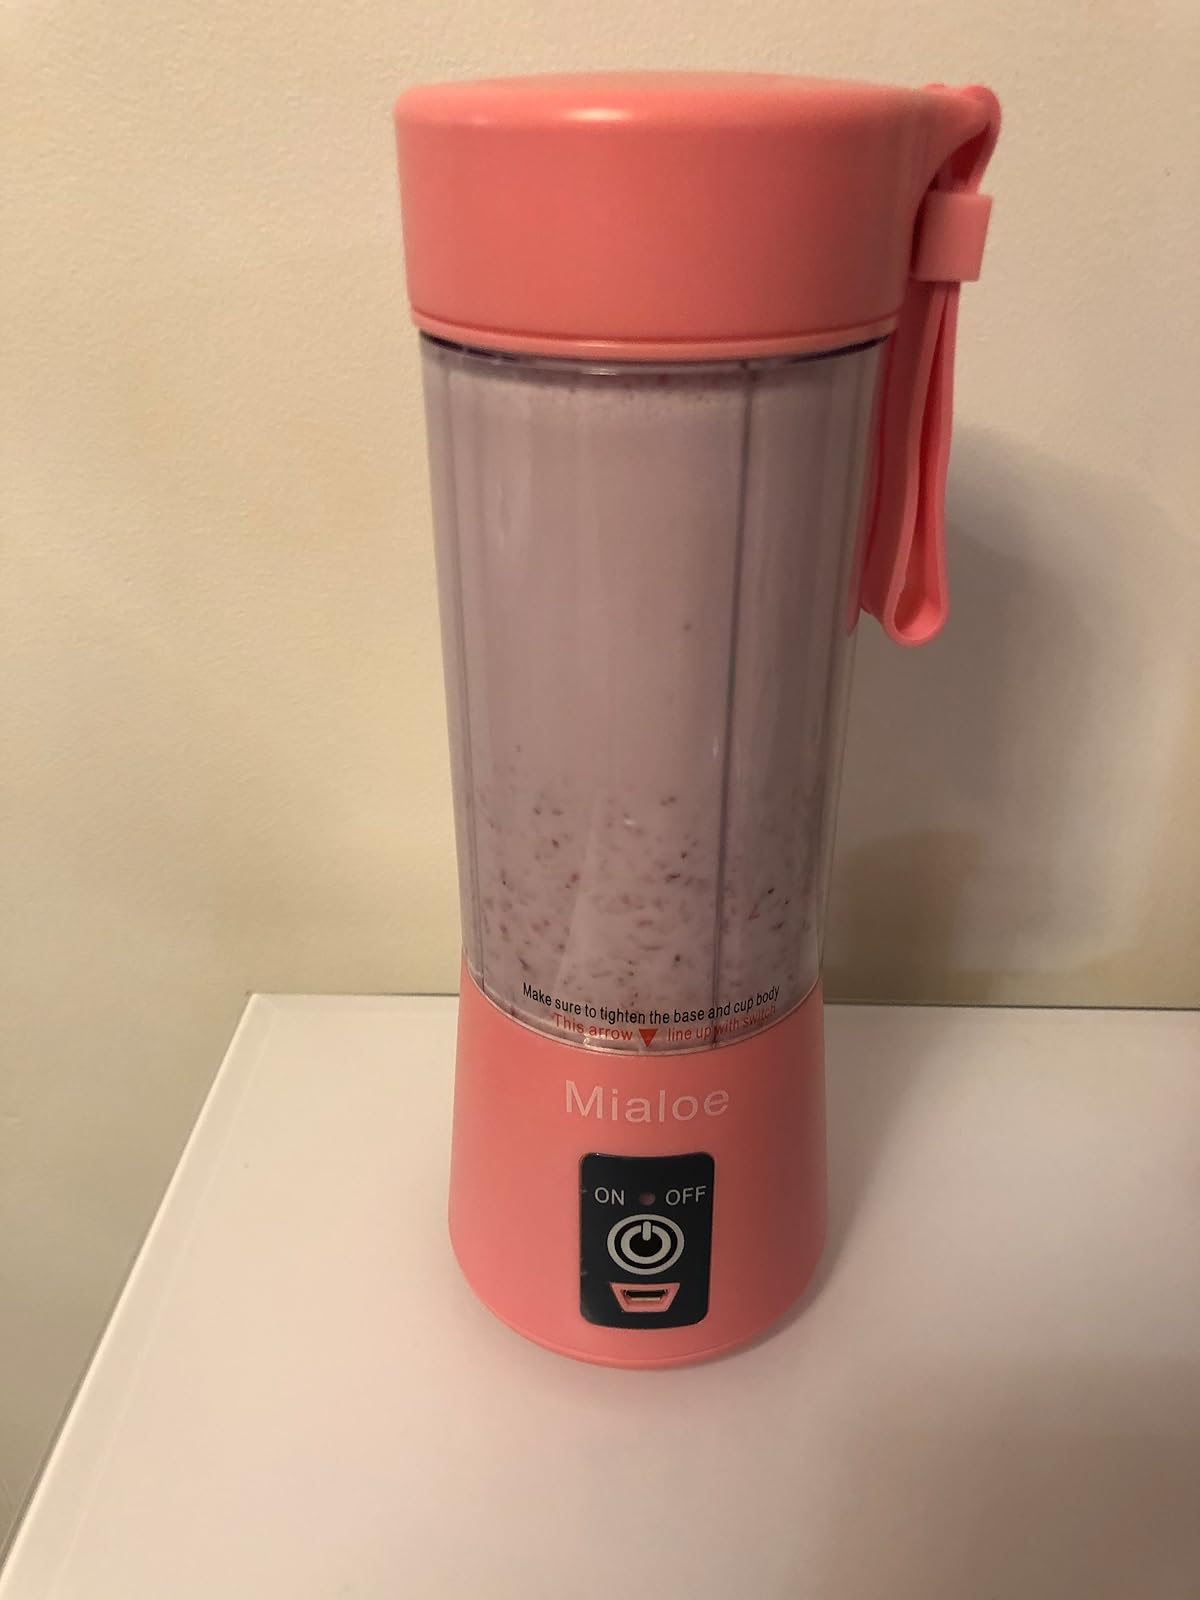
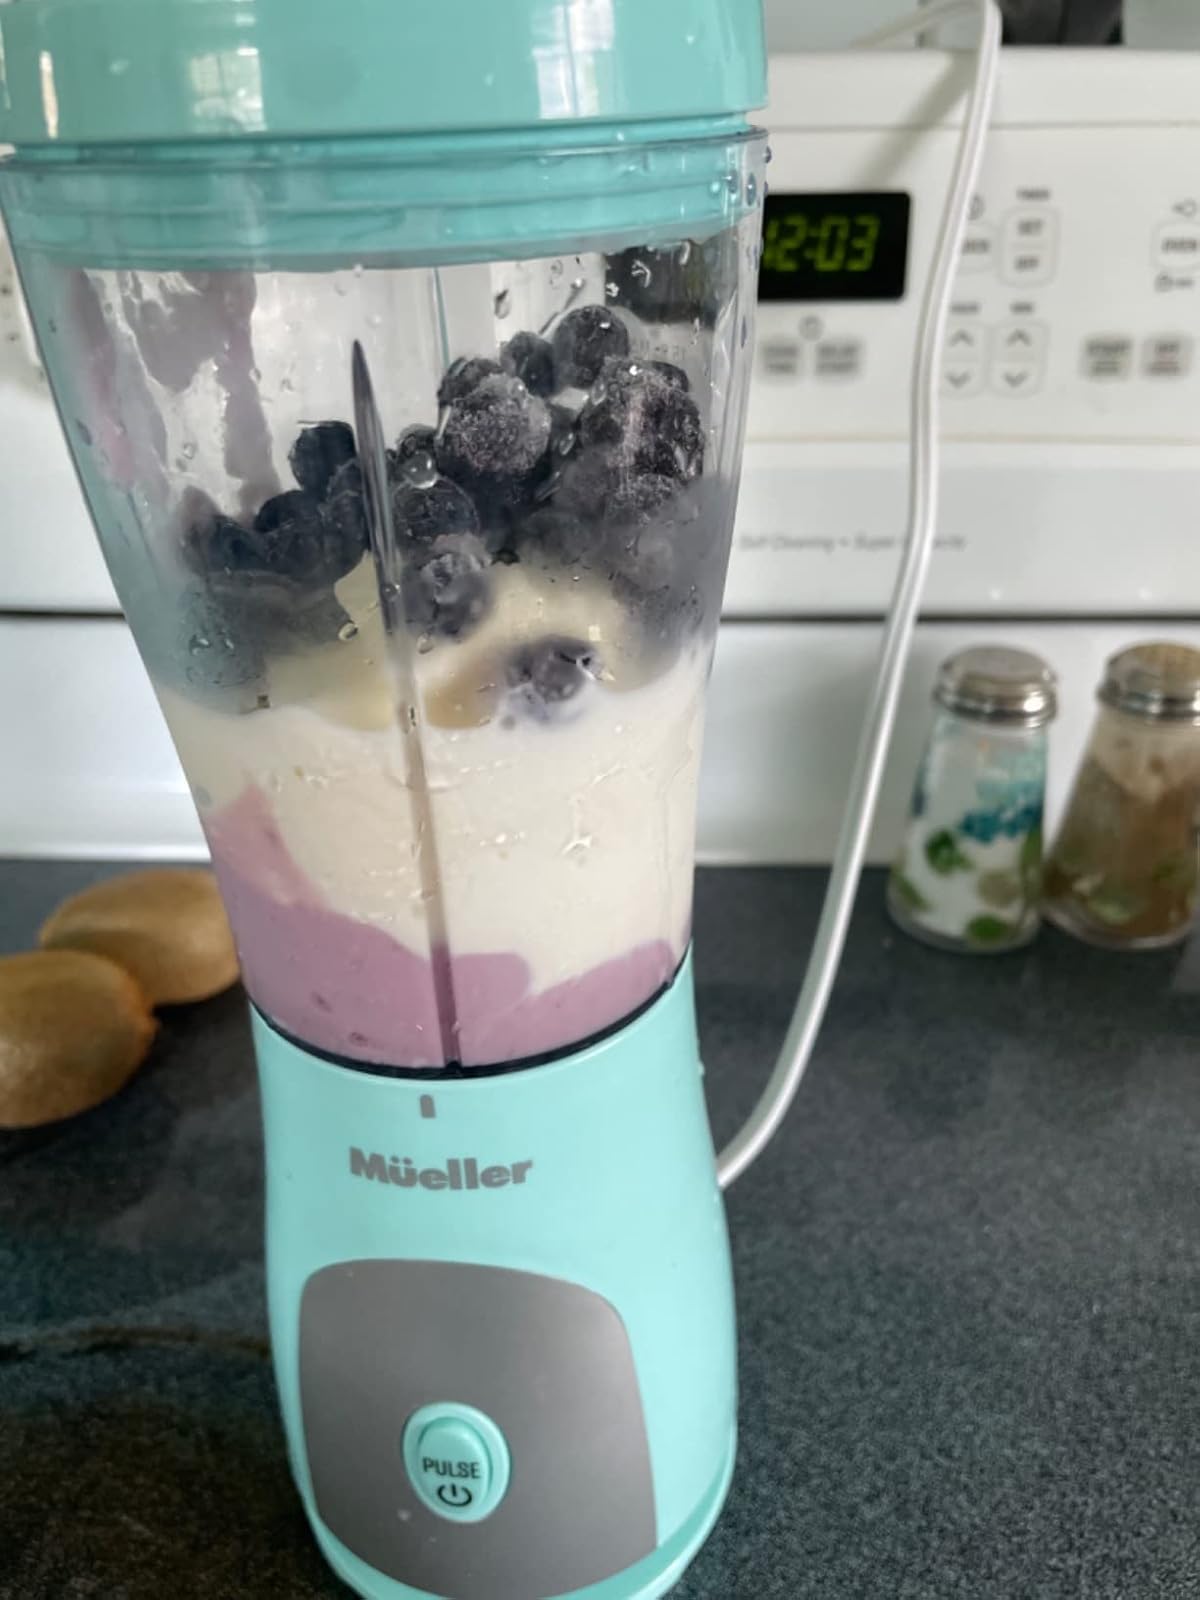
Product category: items_blender
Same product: no